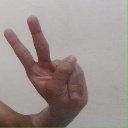
अक्षर: ऐ